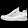
Label: Sneaker